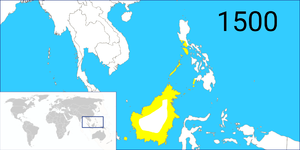
L'Empire de Brunei était un sultanat malais centré autour du Brunei au nord de l'île de Bornéo. À l'origine de cet empire, il y a un petit royaume fondé au VIIᵉ siècle par un roi païen ou hindouiste connu par les Chinois sous le nom de Po-Li. Les rois de Brunei se convertissent à l'islam au XVᵉ siècle, et leur empire s'étend de manière importante à la suite de la prise de Malacca par les Portugais sur les côtes de Bornéo et des Philippines, puis décline à partir du XVIIᵉ siècle.